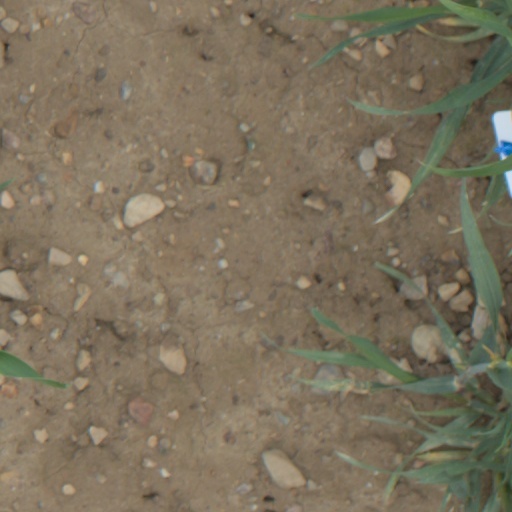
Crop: wheat